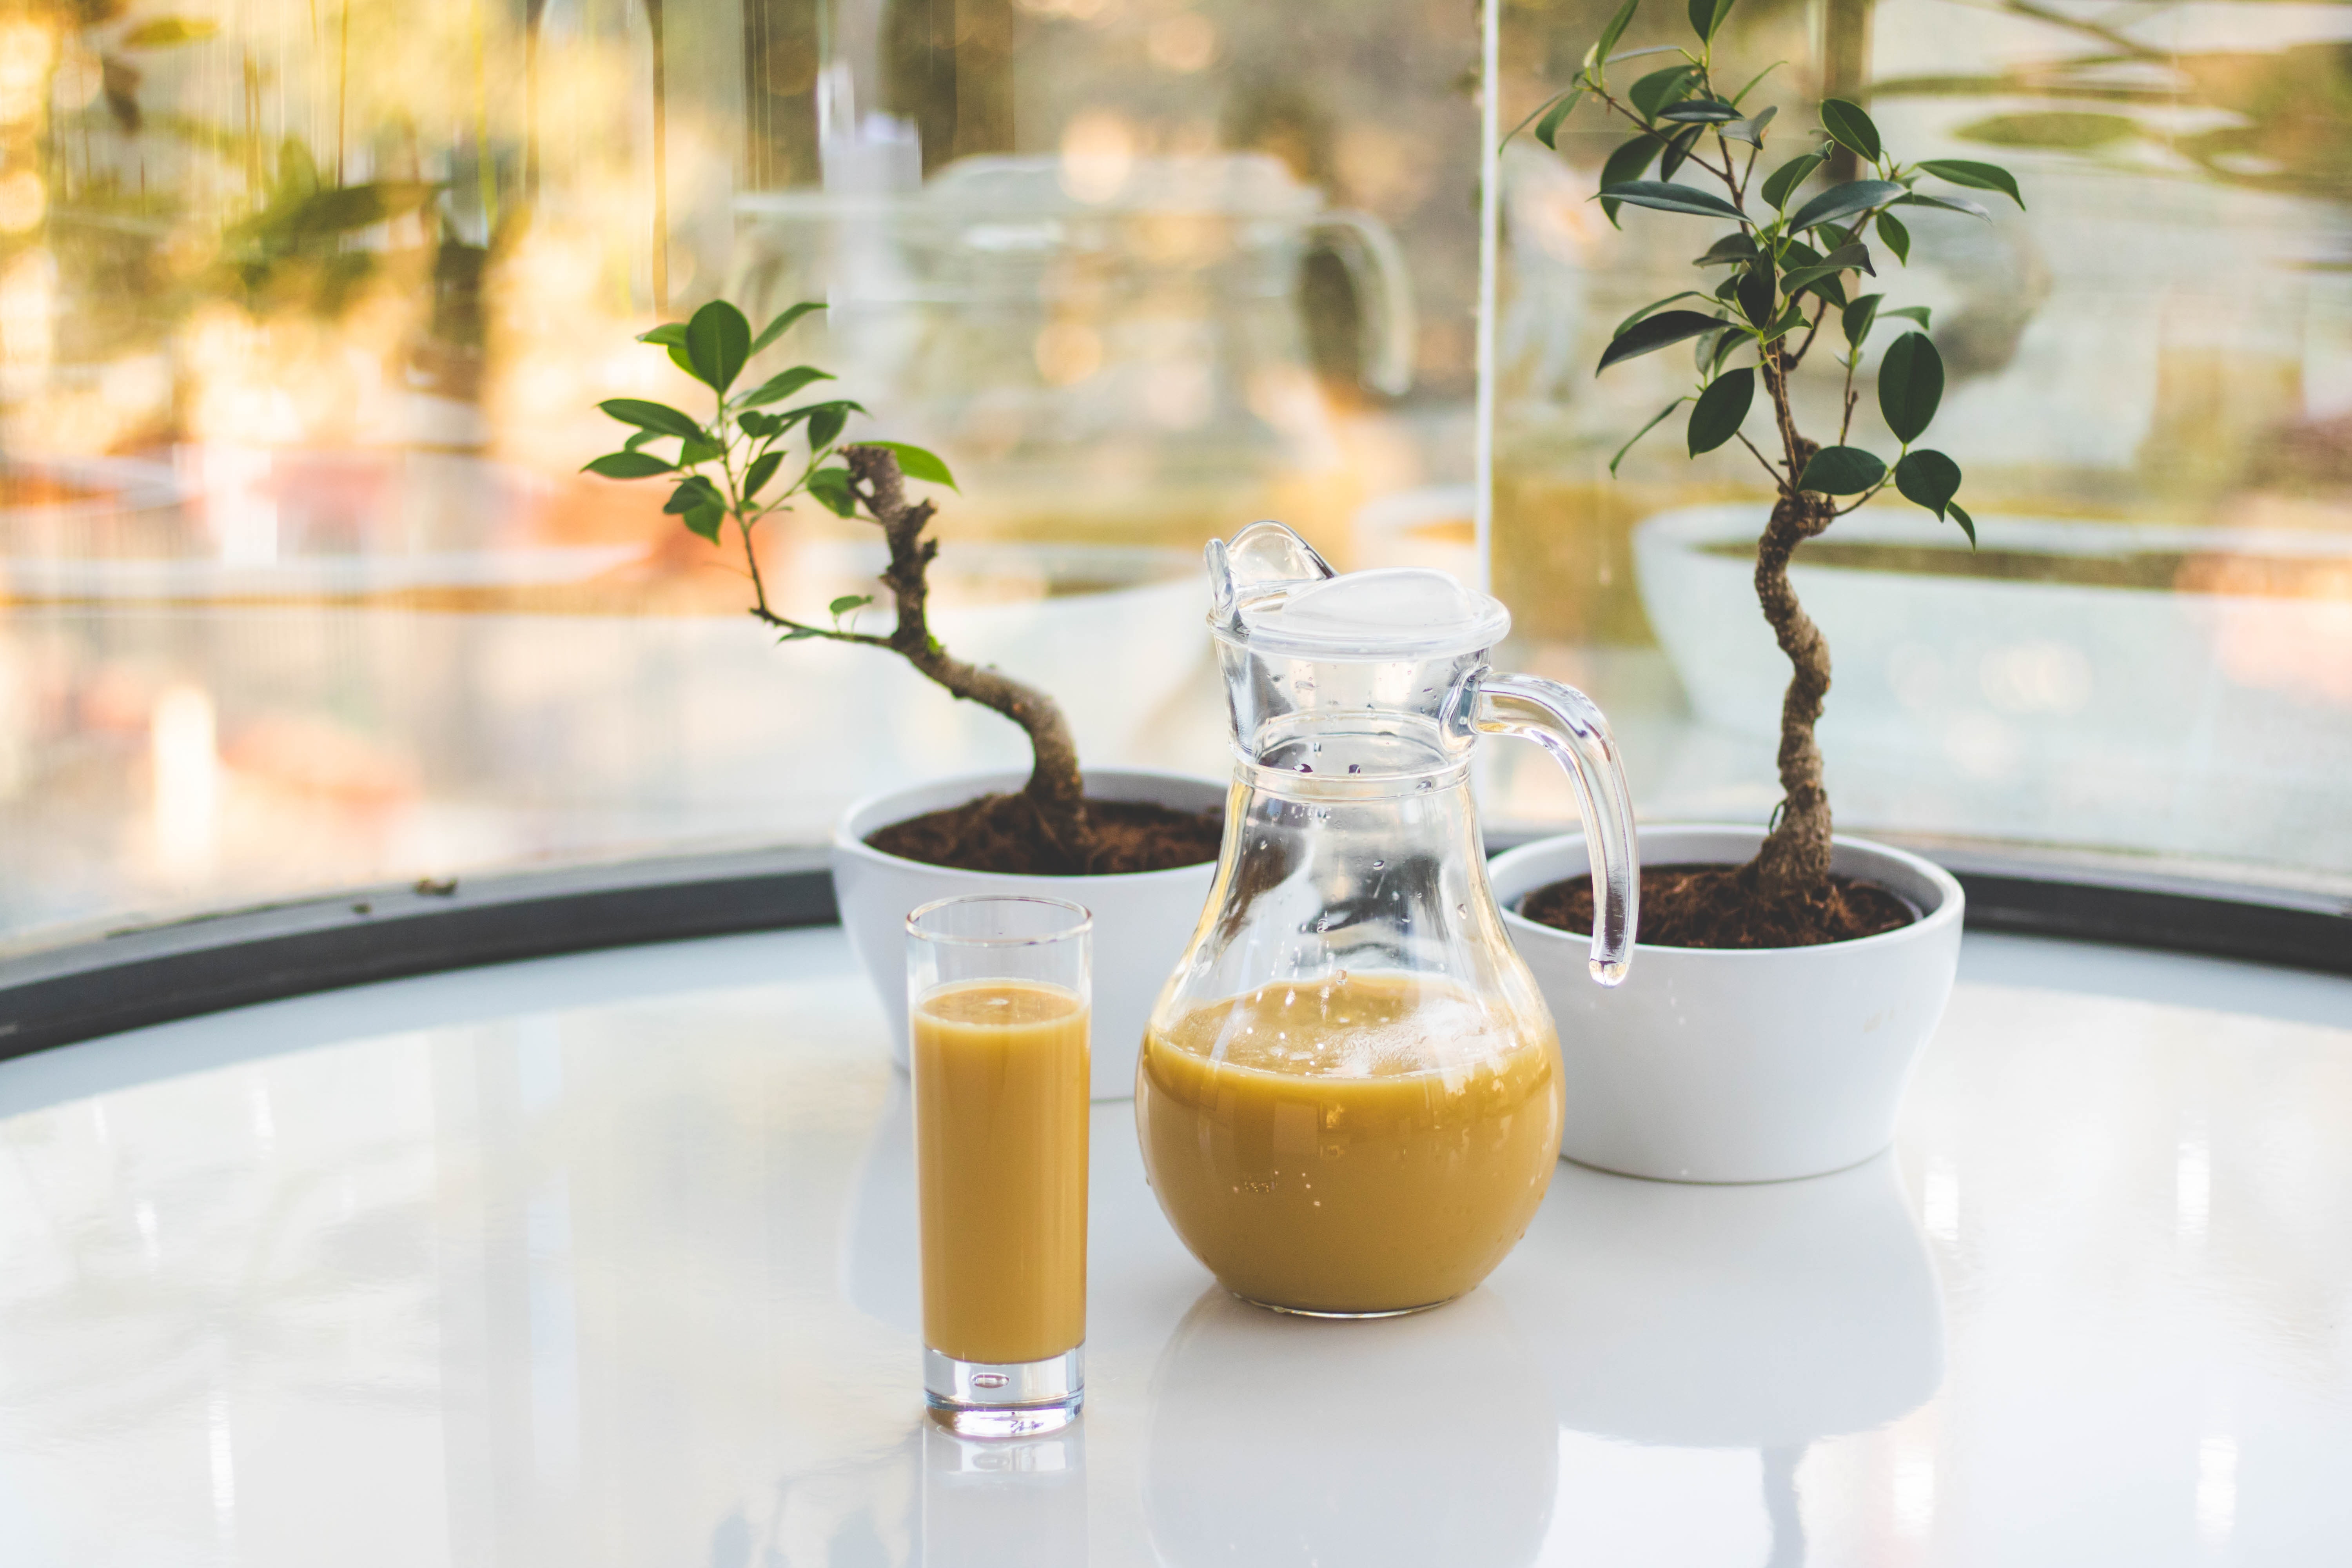
juice, drink, food, room, breakfast, smoothie, table, brunch, glass